Marion Delf-Smith

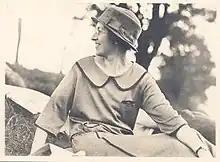

Ellen Marion Delf-Smith FLS (née Delf, 31 January 1883 – 23 February 1980) was a British botanist.